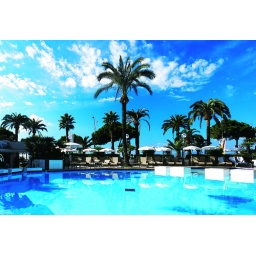
Serene and relaxing beside the swimming pool with palm trees at the Hotel Martinez in Cannes, France